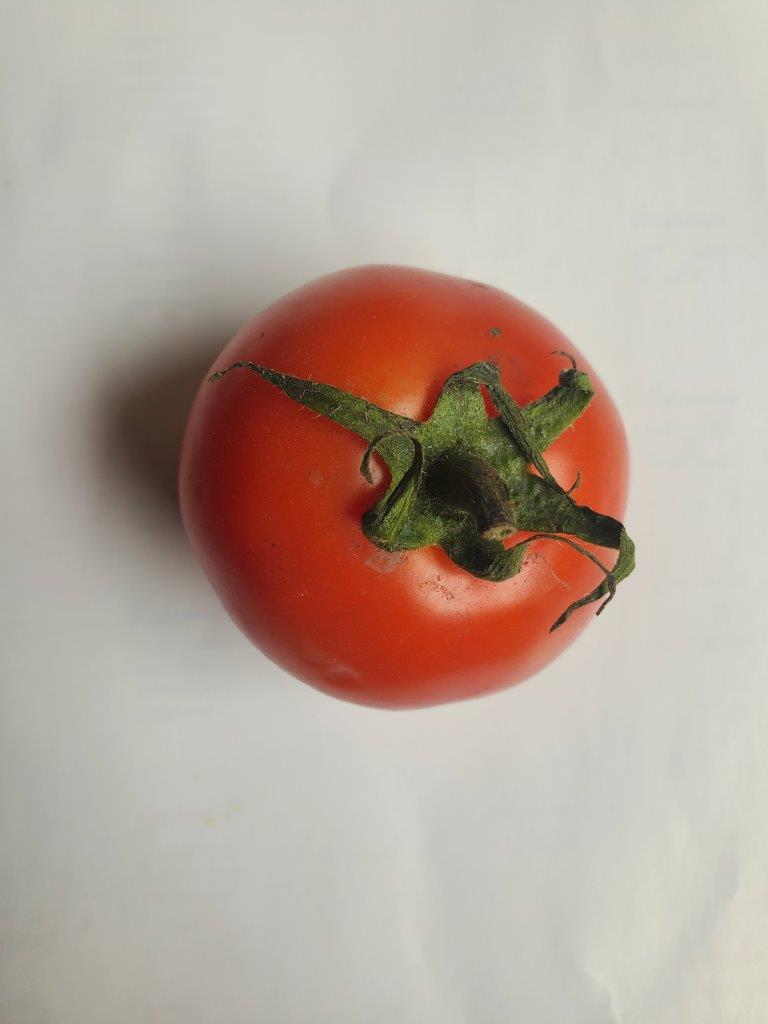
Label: Fresh